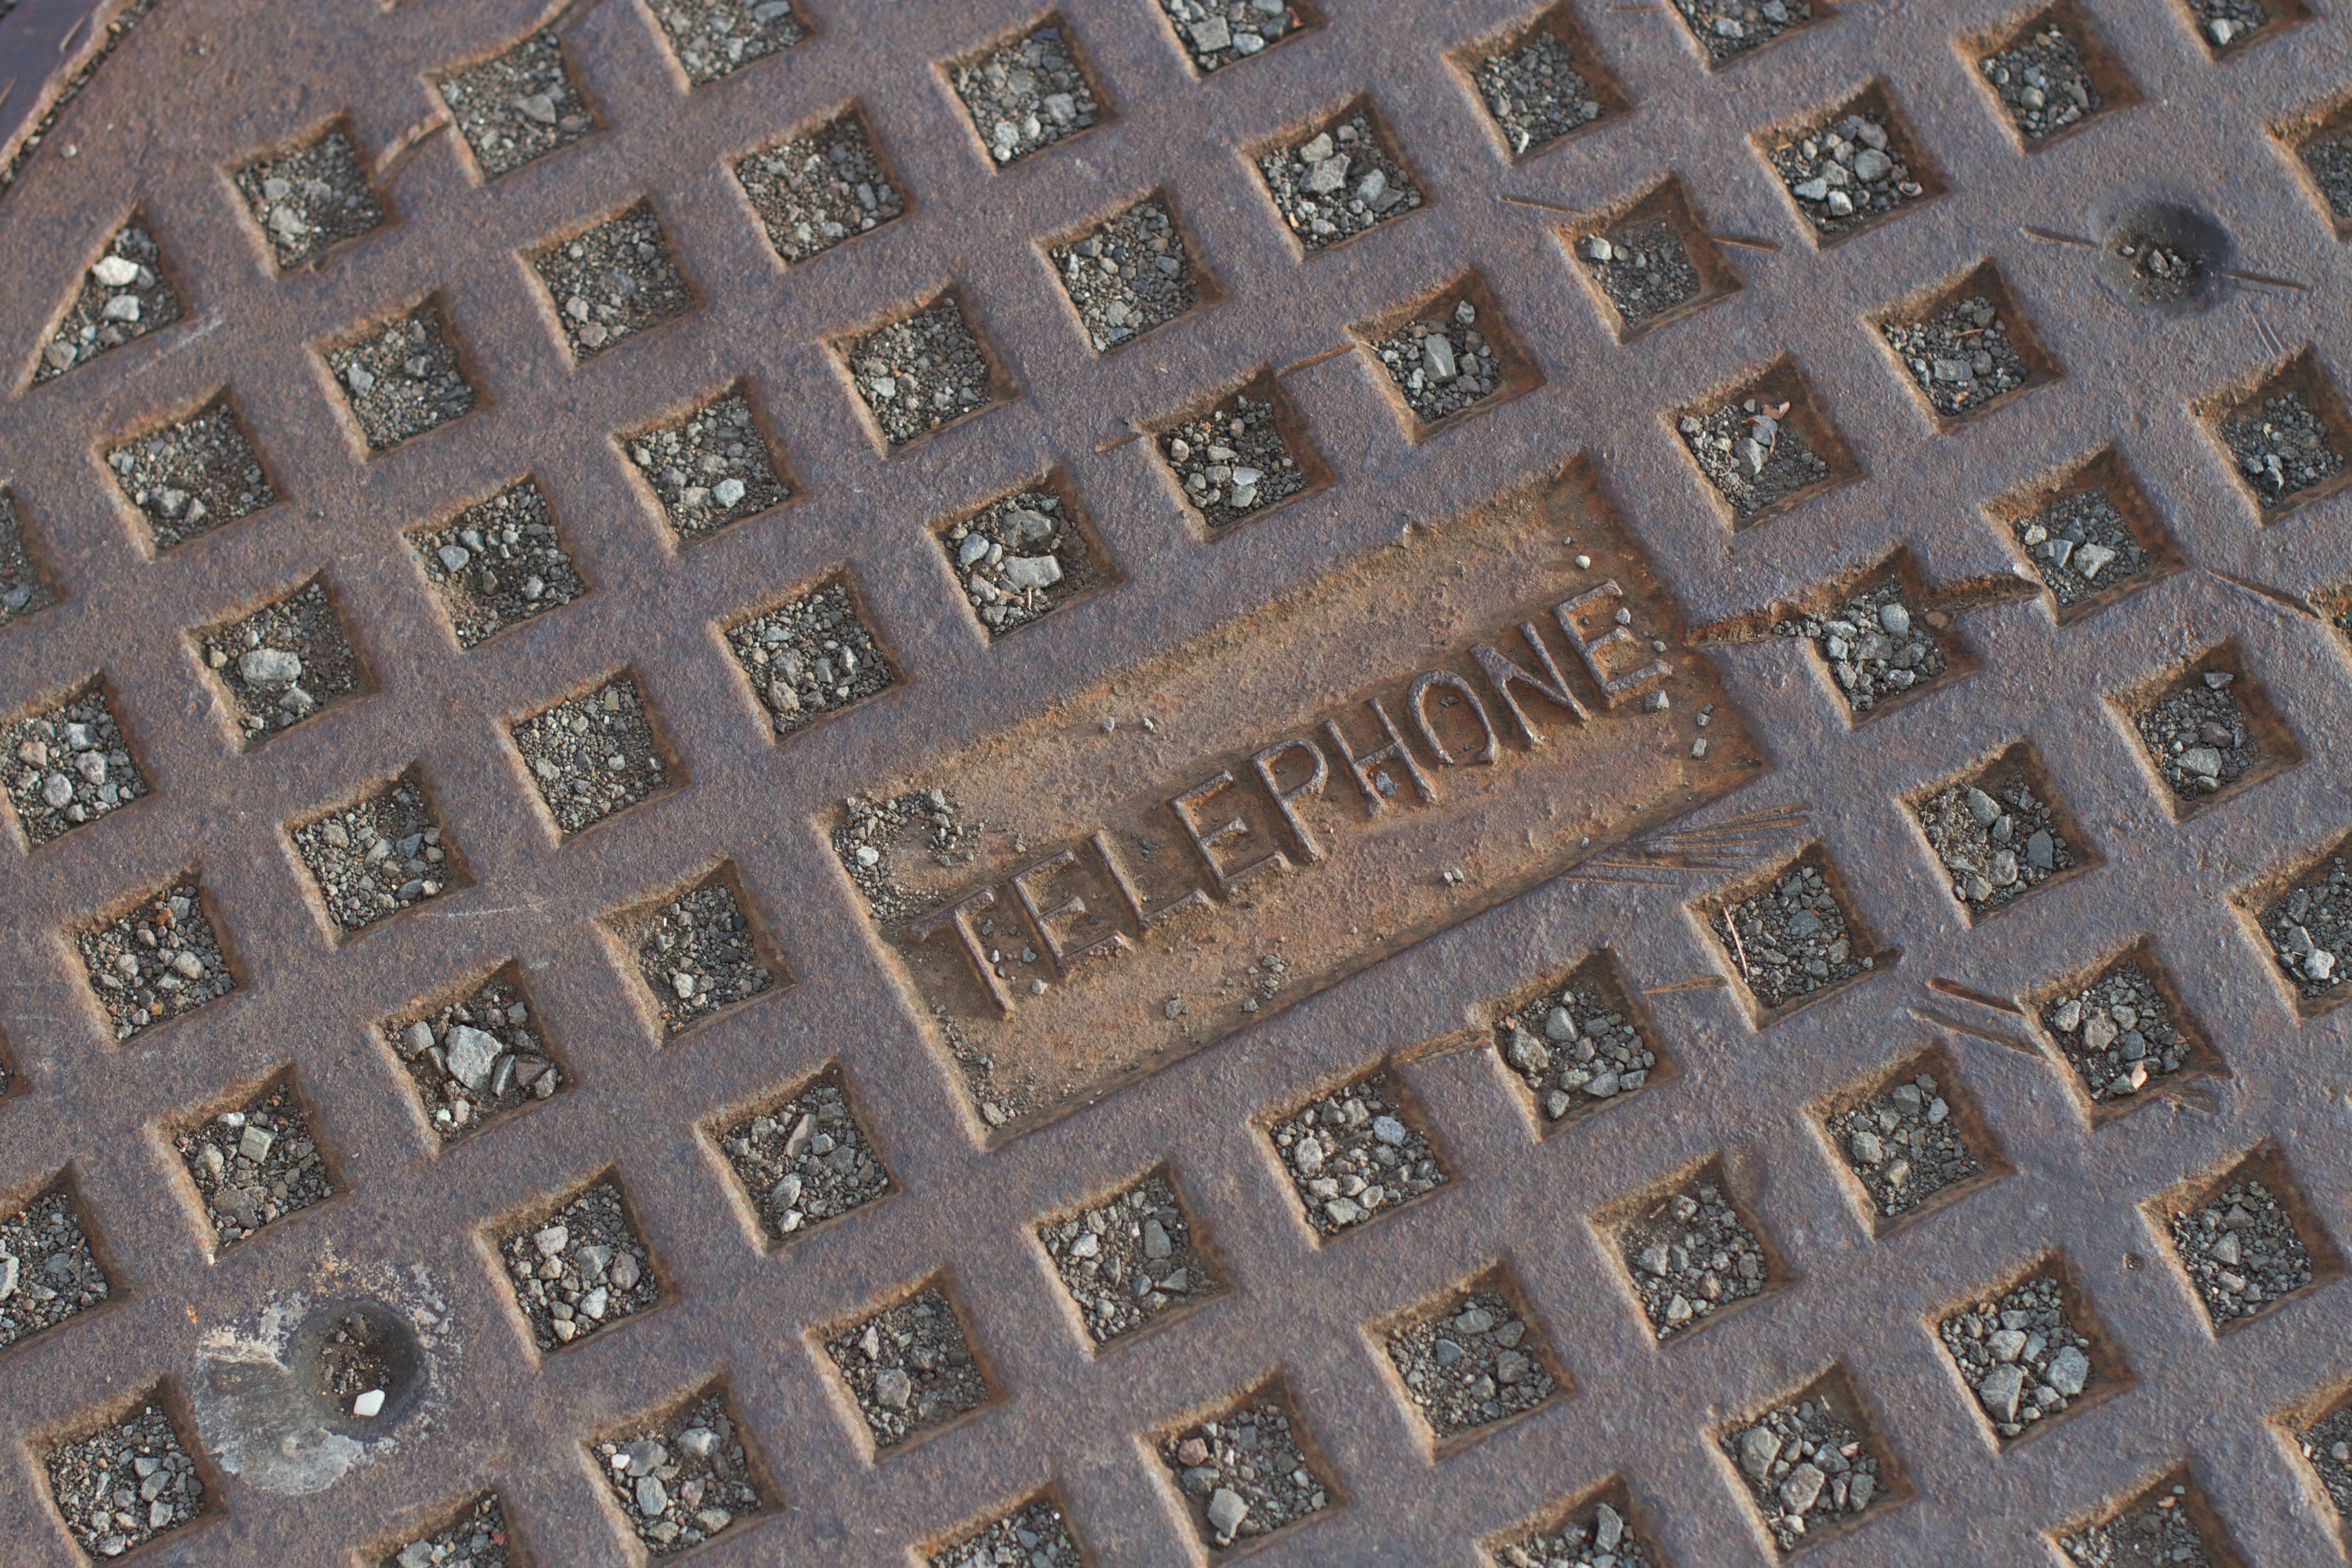
texture, floor, cobblestone, wall, pattern, telephone, tile, brick, art, symmetry, brickwork, flooring, road surface